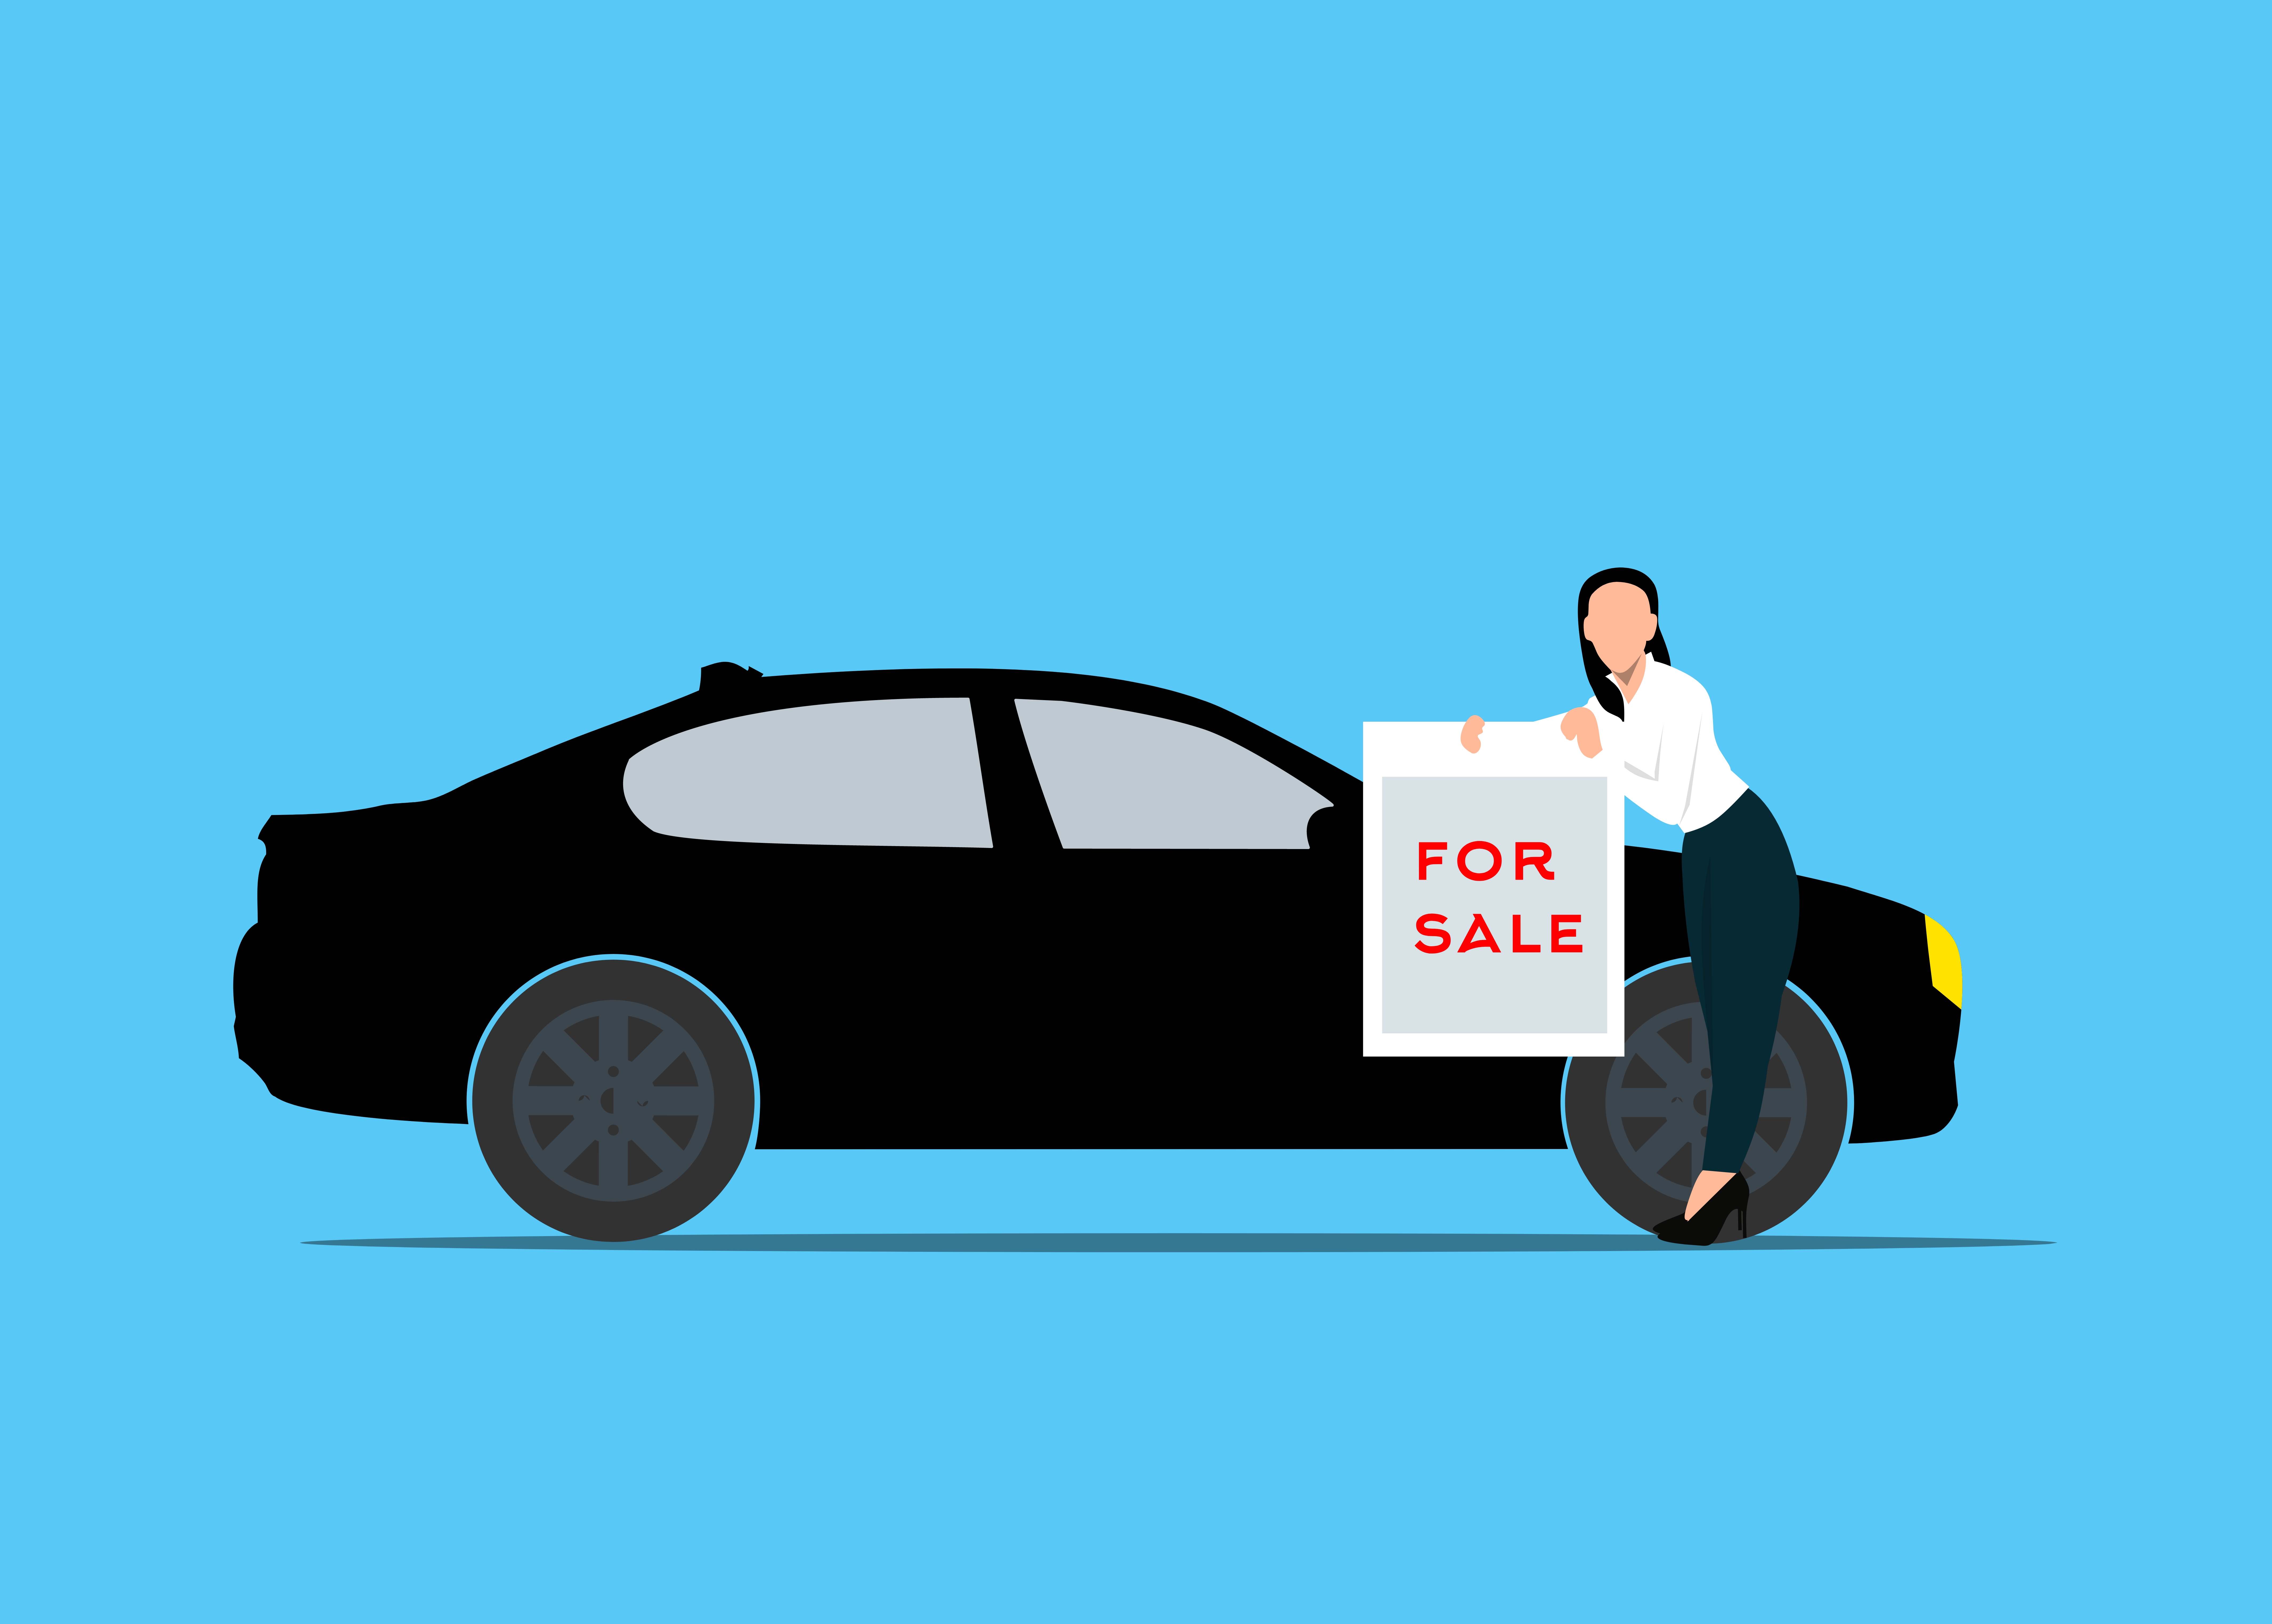
sale, car, vehicle, automobile, saleswoman, dealer, dealership, buy, auto, presentation, transportation, agent, seller, transport, show, business, service, automotive, selling, cartoon, tire, wheel, land vehicle, automotive tire, motor vehicle, automotive design, mode of transport, tread, automotive exterior, vehicle door, automotive lighting, rolling, hubcap, fender, alloy wheel, automotive wheel system, rim, kit car, personal luxury car, electric blue, tire care, auto part, graphics, family car, classic car, sports car, luxury vehicle, font, brand, mid size car, illustration, toy vehicle, art, model car, compact car, full size car, drawing, performance car, spoke, logo, sedan, coupe, executive car, city car, concept car, automotive window part